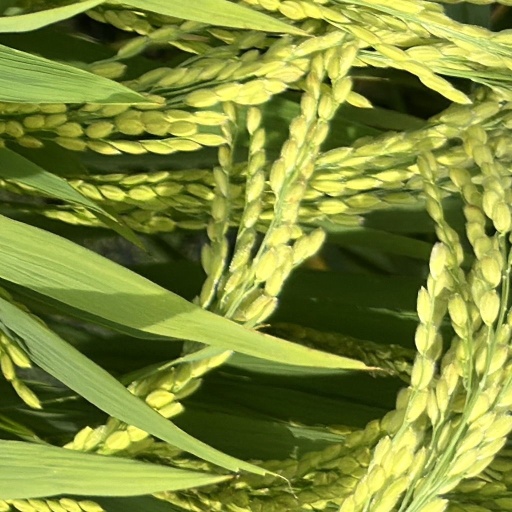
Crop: rice